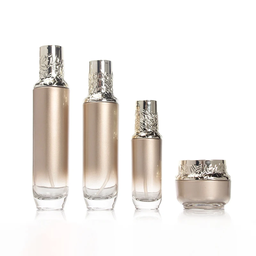
Label: glass